Train of Tomorrow

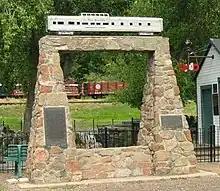
The Glenwood Canyon dome car monument after being moved to the Colorado Railroad Museum

According to multiple sources, the "Train of Tomorrow"s dome cars were the brainchild of GM vice president and EMD general manager Cyrus Osborn, who conceived the idea while riding in an F-unit in the Rocky Mountains in Glenwood Canyon, Colorado. According to Osborn himself, however, it was actually a similar ride in the "cupola of the caboose that gave me the idea." After Osborn was reassured by EMD engineers that a dome car that would not be more limited in height clearance than a caboose could be built, he turned his idea over to Harley Earl and the General Motors (GM) Styling Section in Detroit. The Styling Section then collected feedback on contemporary passenger car design from its designers and railroad passengers before committing to a design process anticipated by Earl to take 90 days and cost US$25,000, which resulted in 1,500 sketches and 100 final design ideas.